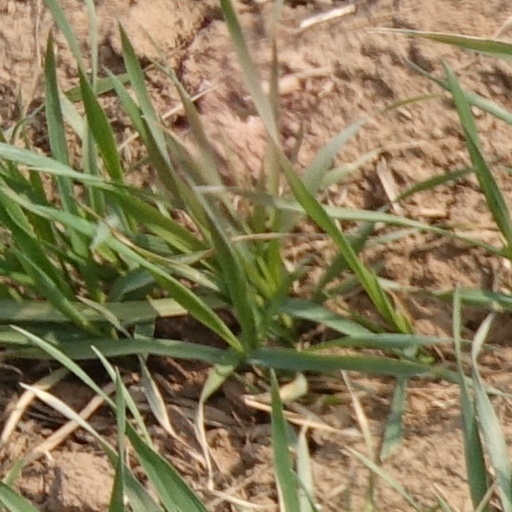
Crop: wheat